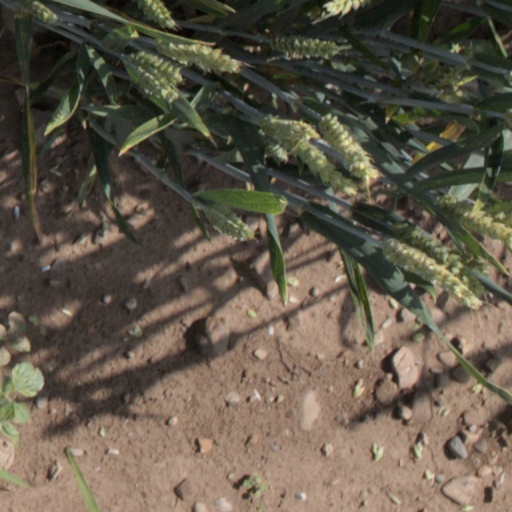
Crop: wheat